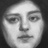
Emotion: neutral